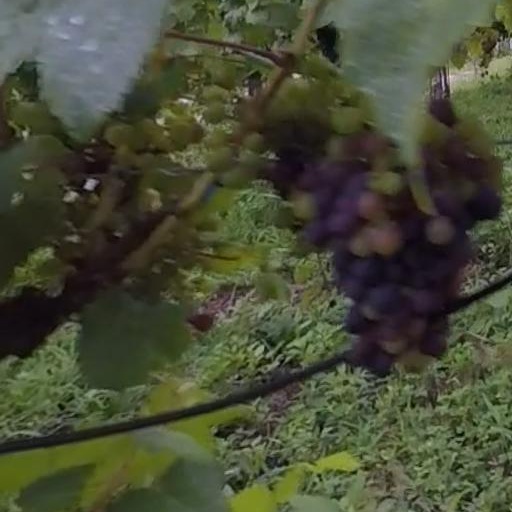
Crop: grape